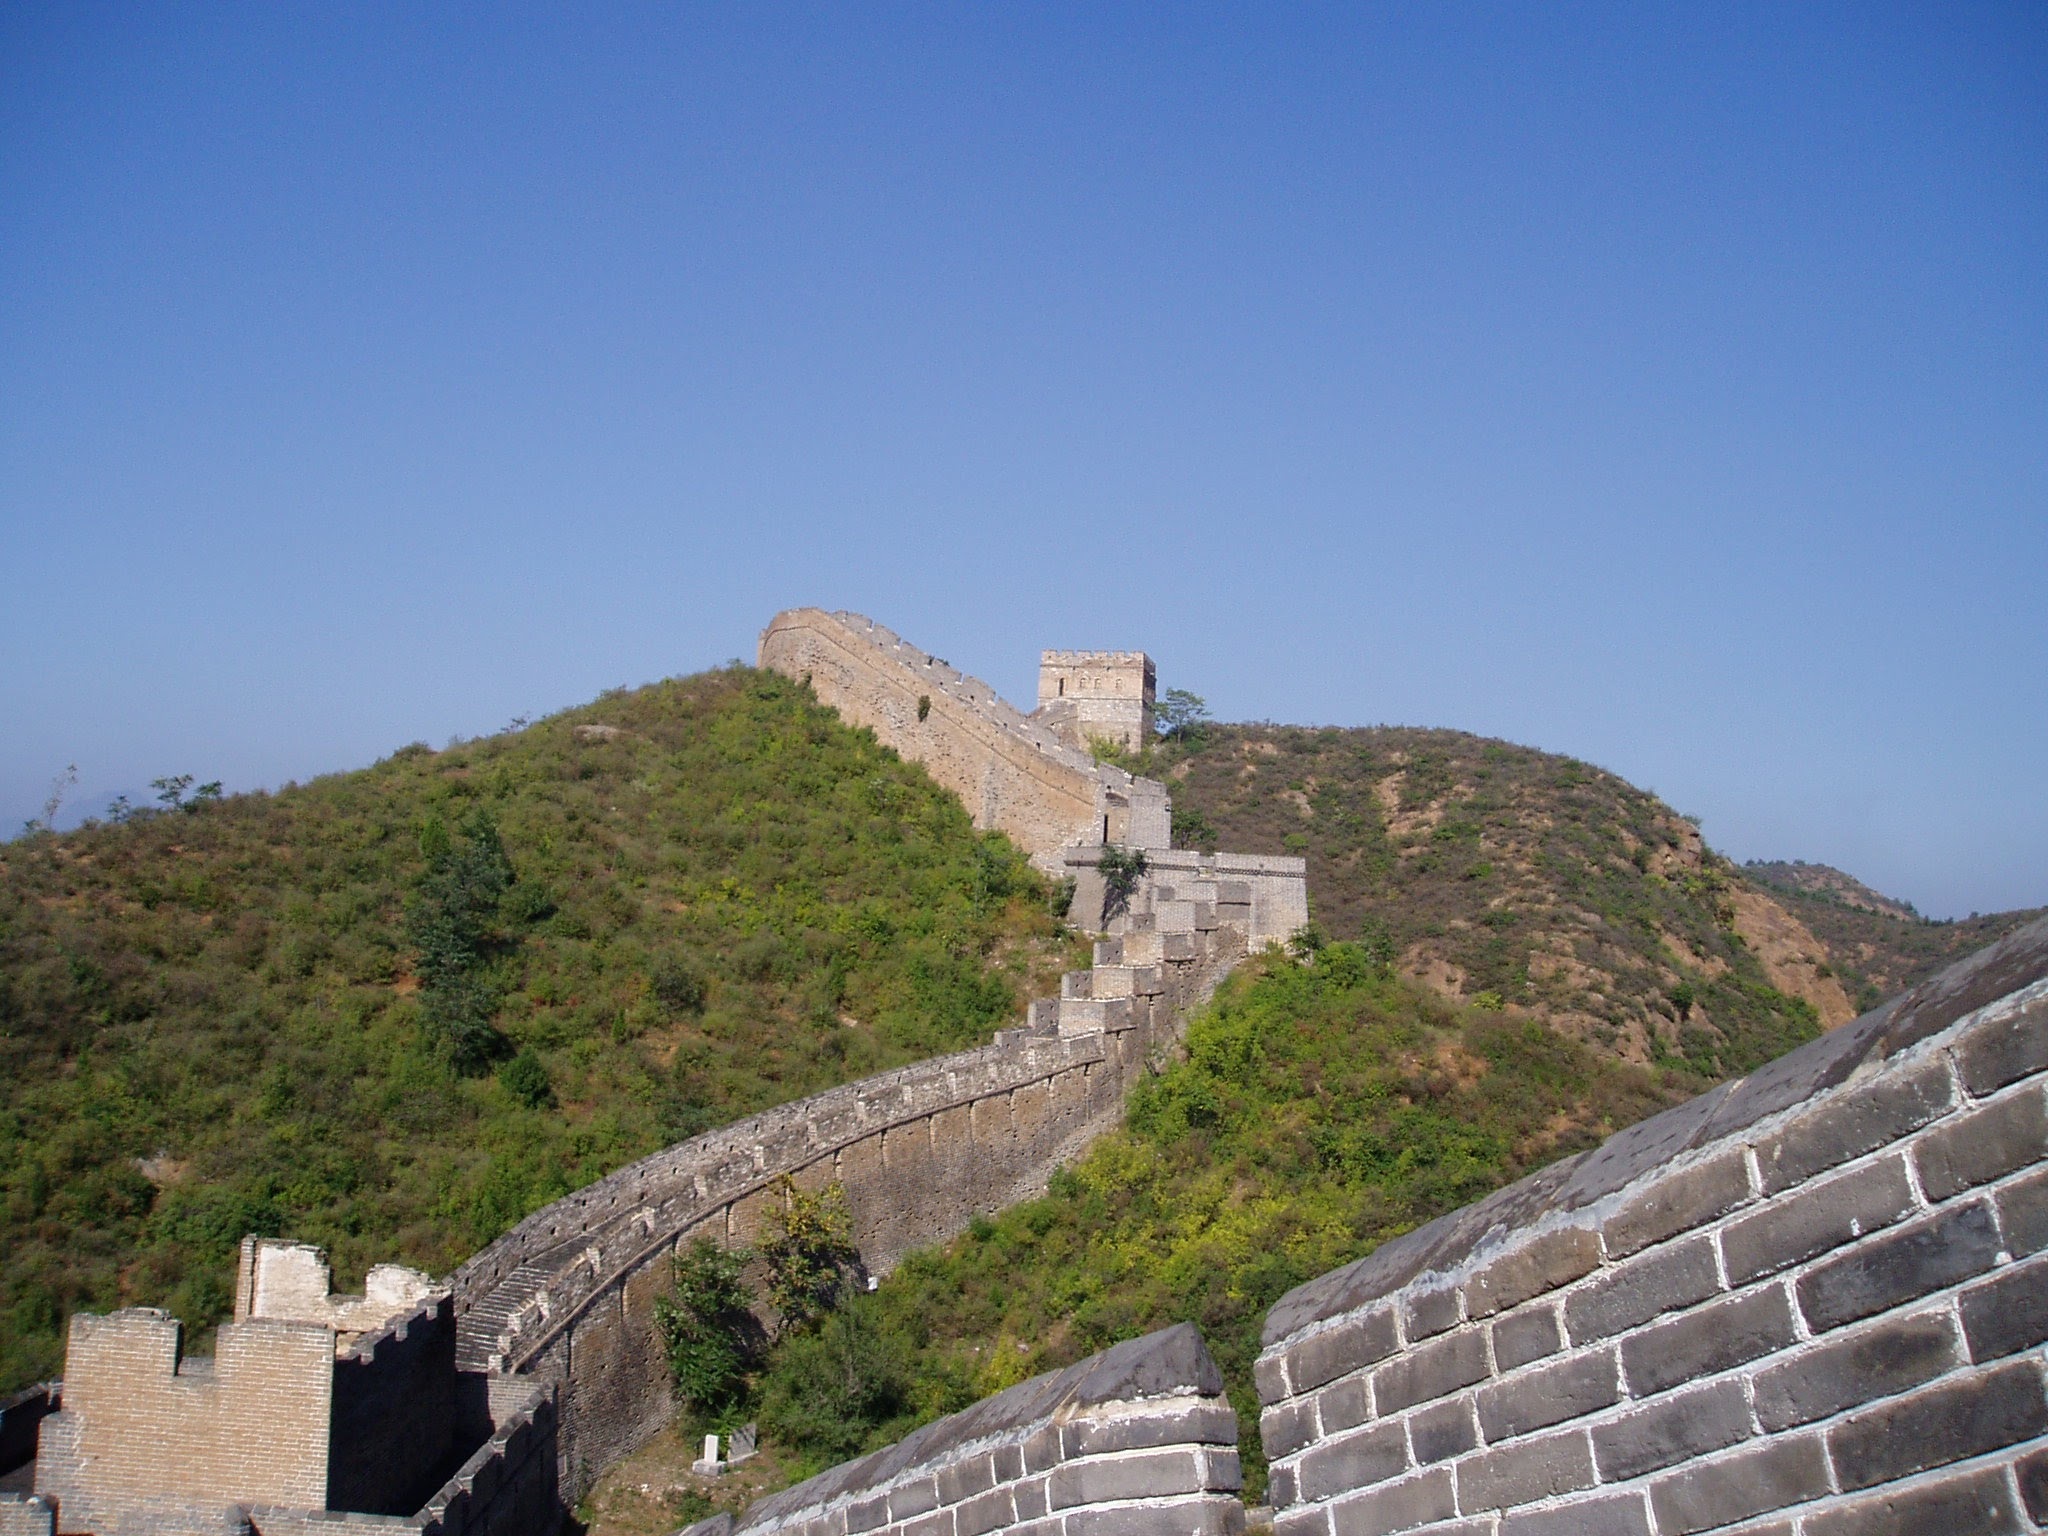
sea, hill, town, building, wall, vacation, village, cliff, castle, landmark, fortification, tourism, terrain, ruins, monastery, archaeological site, unesco world heritage site, historic site, ancient history